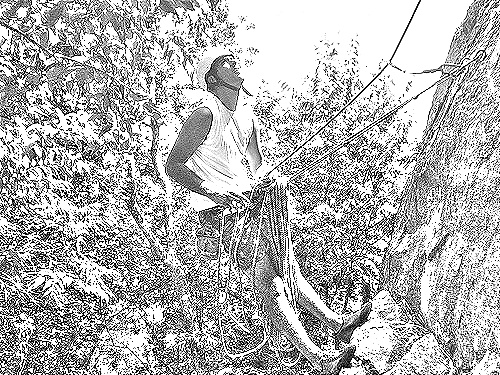
Portrait style: Sketch Portrait